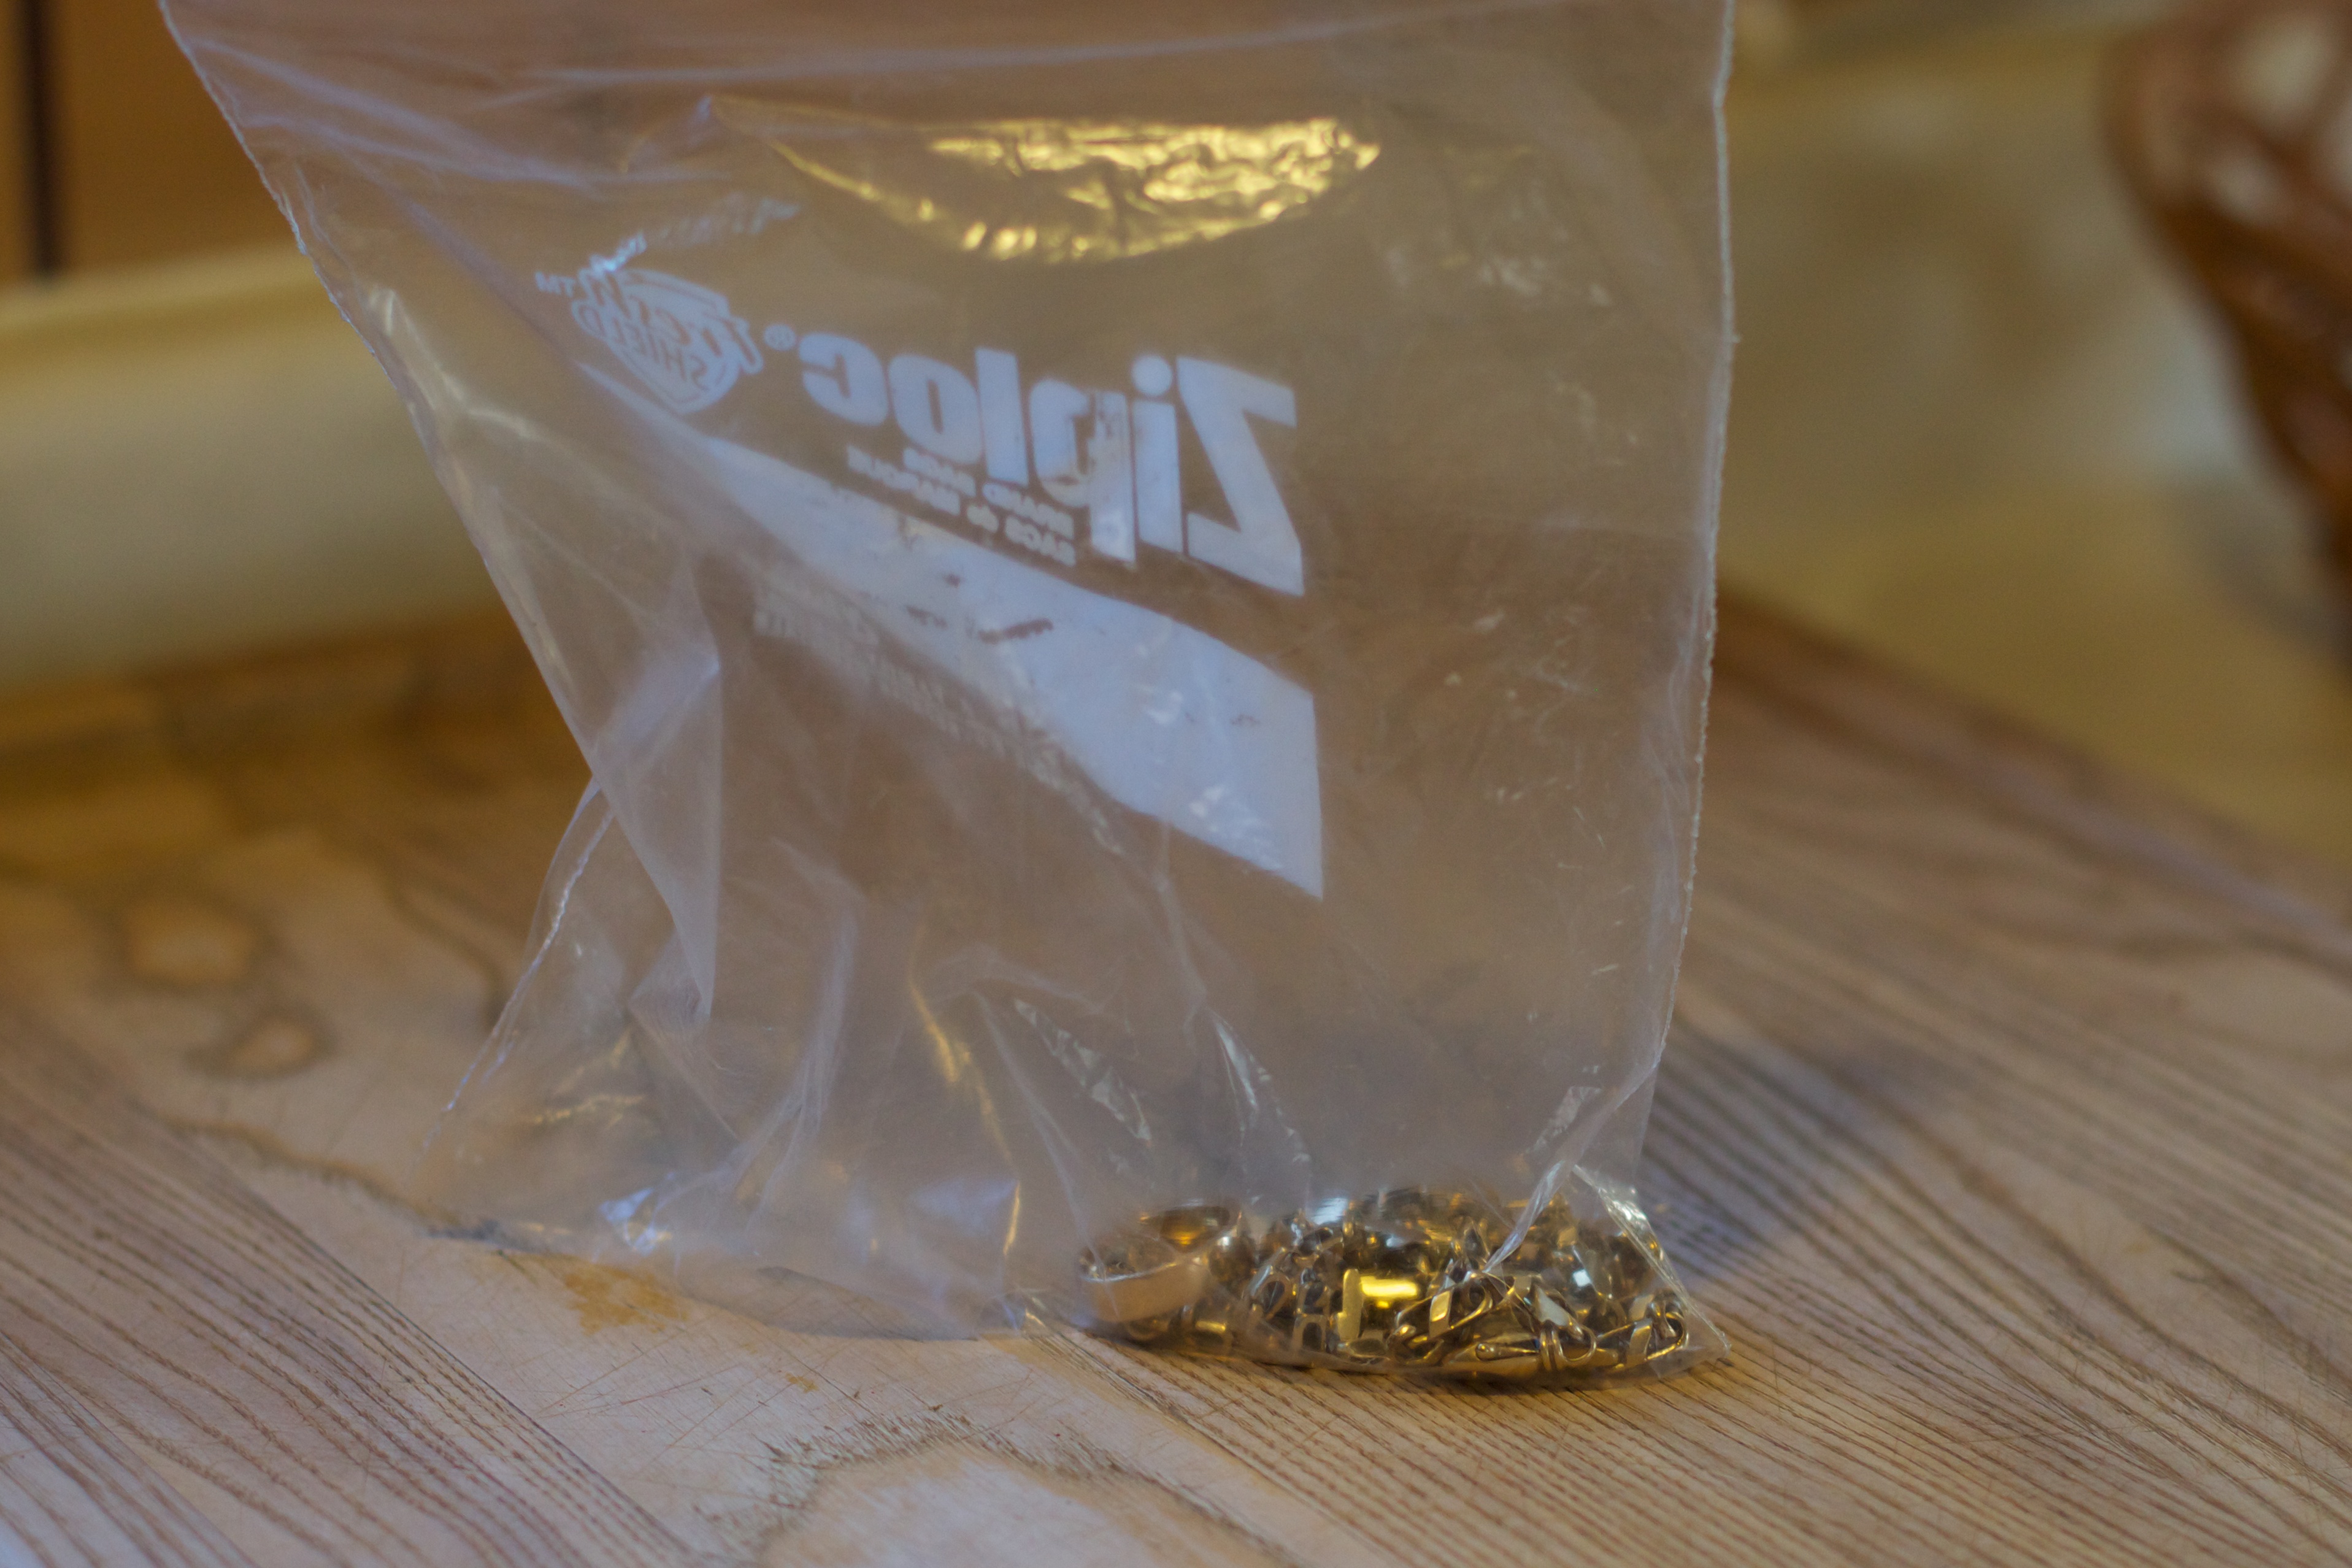
food, gold, icing, flavor